Thomas W. Lawson (businessman)

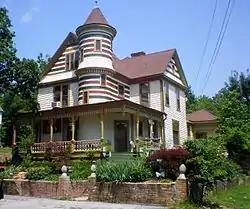
Boston financier Thomas Lawson's residence in Grand Rivers, Kentucky. He promoted the town as the next great steel-making center to rival Pittsburgh and Birmingham.

In 1899, he joined Henry H. Rogers and William Rockefeller in forming Amalgamated Copper Mining Company, a company that combined several copper mining companies, mostly in Butte, Montana, and which tried to dominate the copper market. Amalgamated Copper was criticized for years afterward. It became Anaconda Copper Mining Company in 1915. Lawson broke with the financial backers of Amalgamated and became an advocate for financial reform.